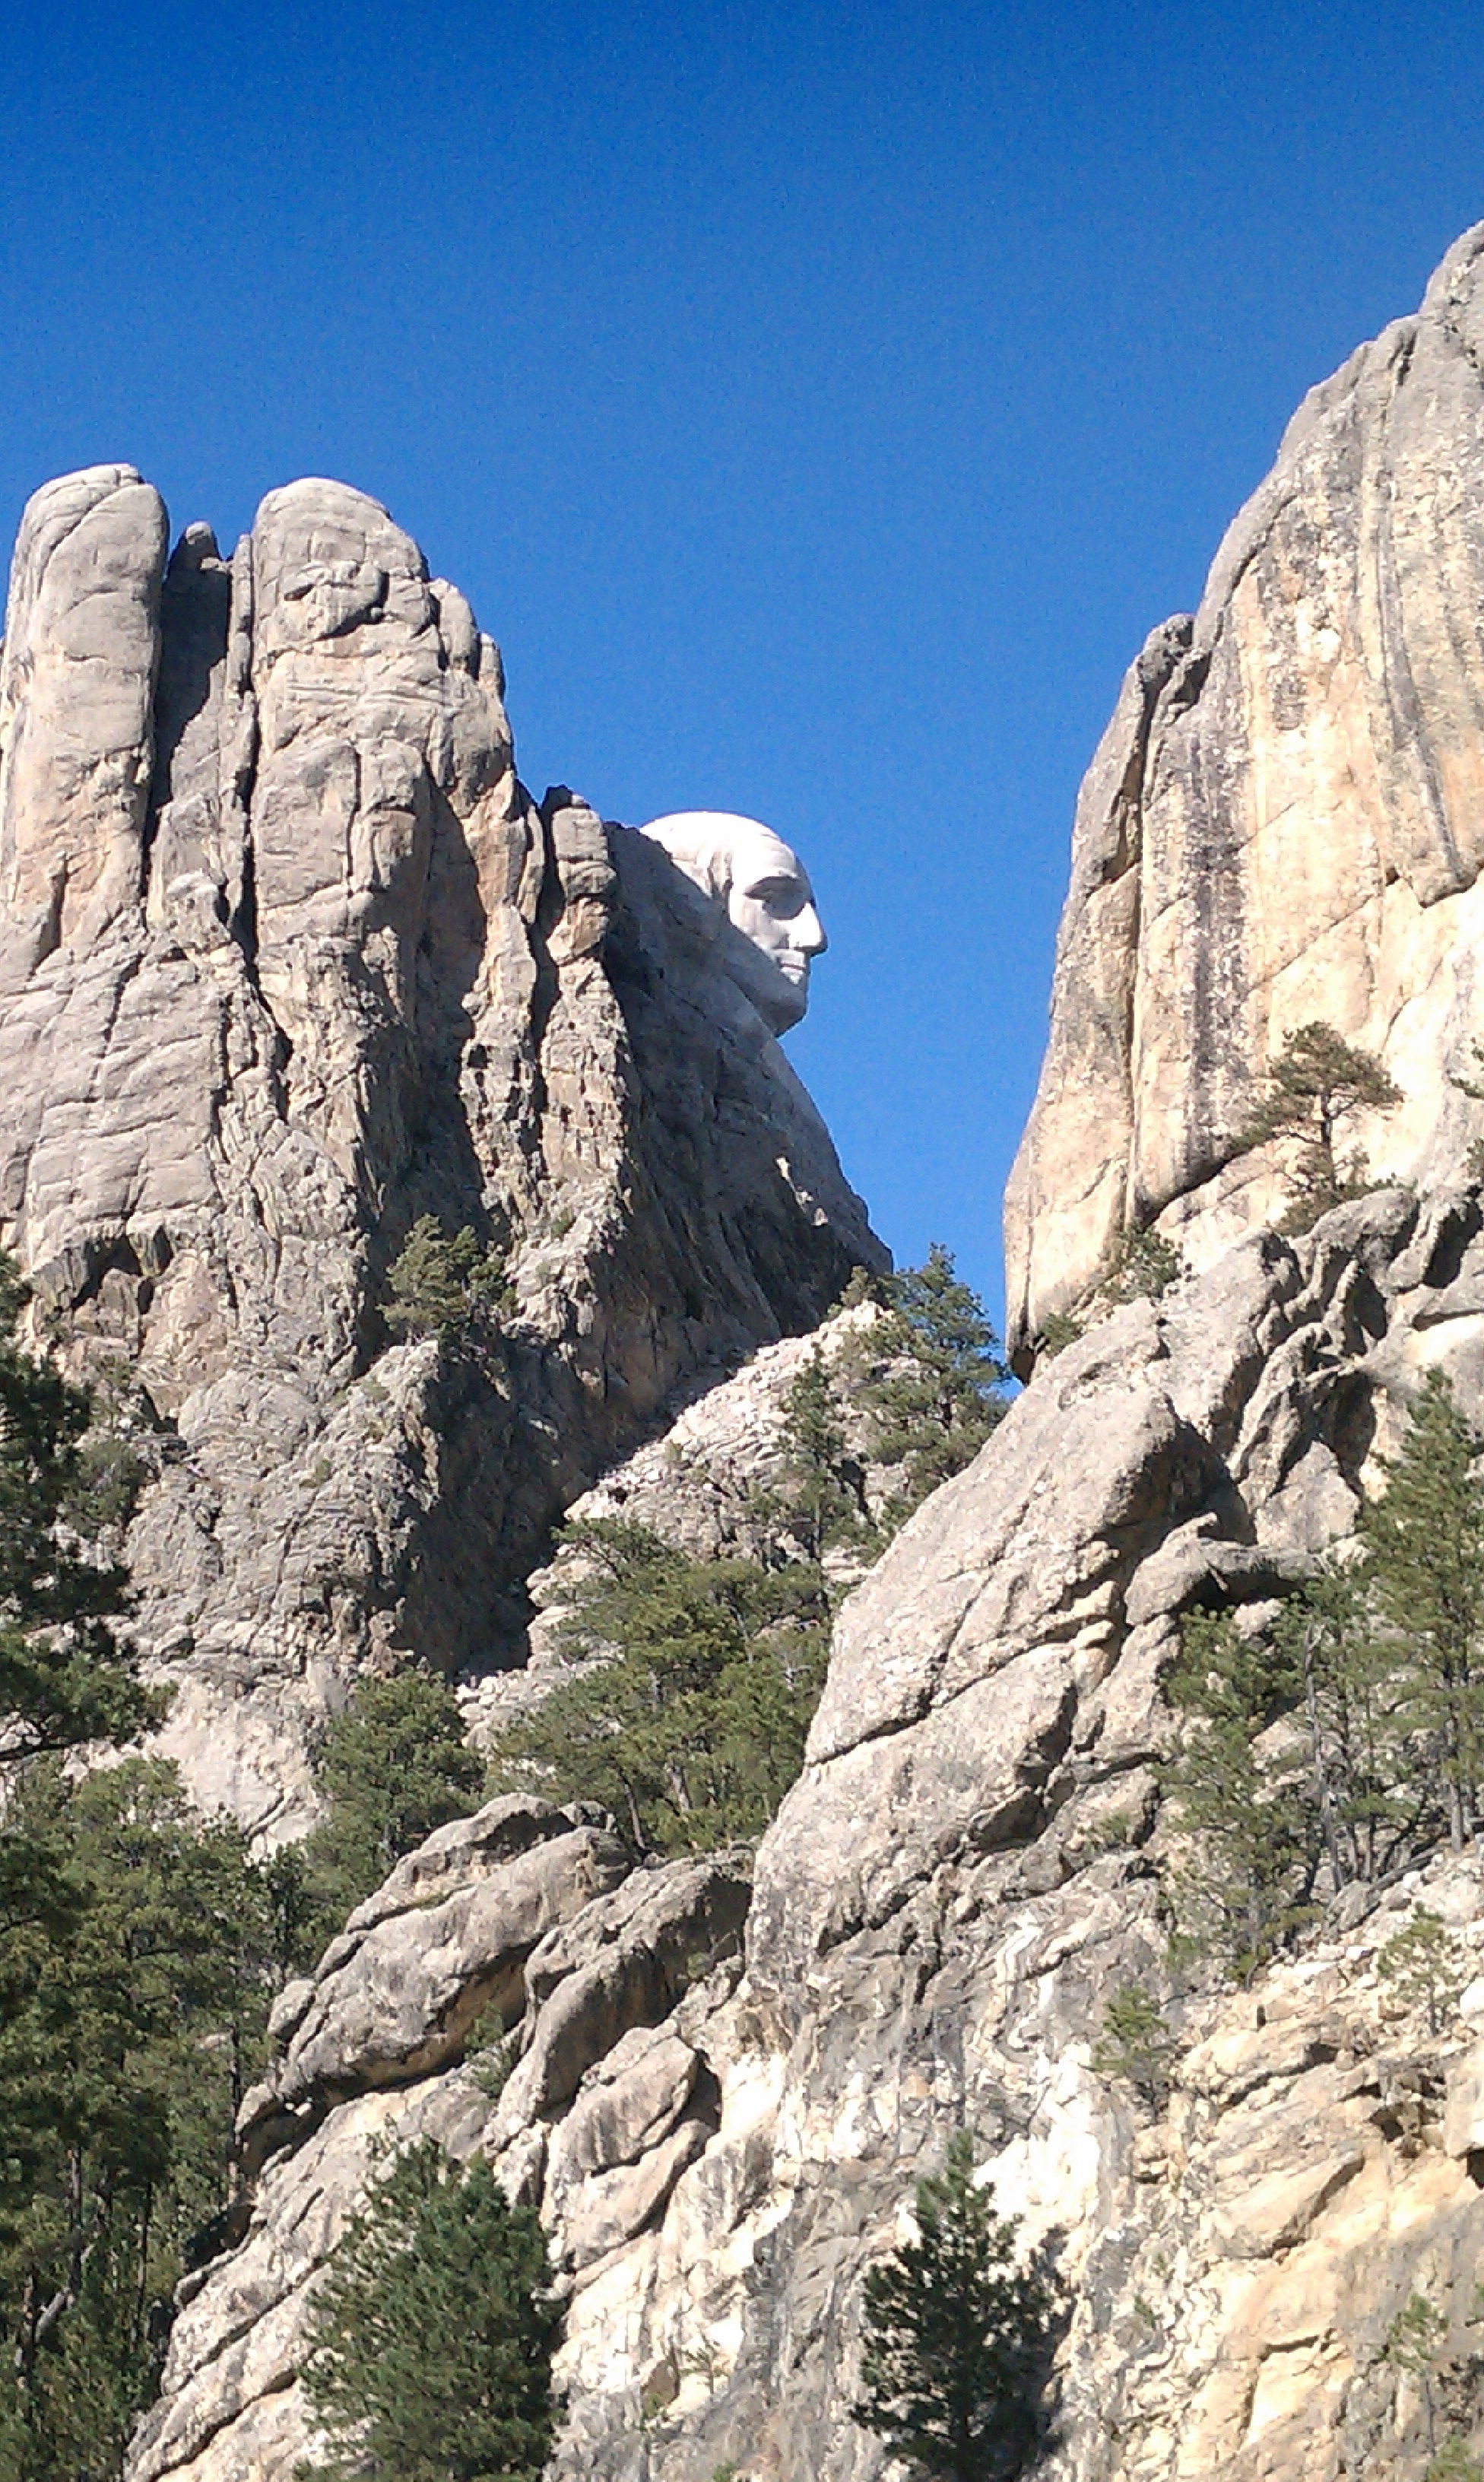
rock, walking, mountain, adventure, valley, mountain range, travel, formation, cliff, canyon, terrain, national park, ridge, geology, alps, badlands, rushmore, wadi, landform, outdoor recreation, national parks, mountainous landforms